List of Mobile Suit Gundam SEED Astray characters

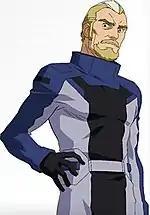
Morgan Chevalier

Rondo Ghina Sahaku and Rondo Mina Sahaku were fraternal twins and Coordinators who were members of the Orb Union's nobility. While Rondo Ghina was male and Rondo Mina was female, the two looked nearly identical. The defining difference between the two were their attitudes, while Ghina was highly aggressive, Mina was more calm and empathetic than her brother.